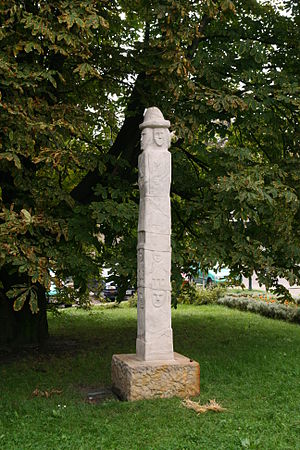
Kraków / Historie / Efterkrigstiden
Kraków er en gammel storby i den sydlige del af Polen tæt på landets grænse til Slovakiet. Byen ligger ved floden Wisła og er hovedstad i voivodskabet Lillepolen. Med sit areal på 326,8 km² og en befolkning på 774.839 indbyggere er byen den næststørste i Polen. Kraków var Europæisk kulturhovedstad i 2000.